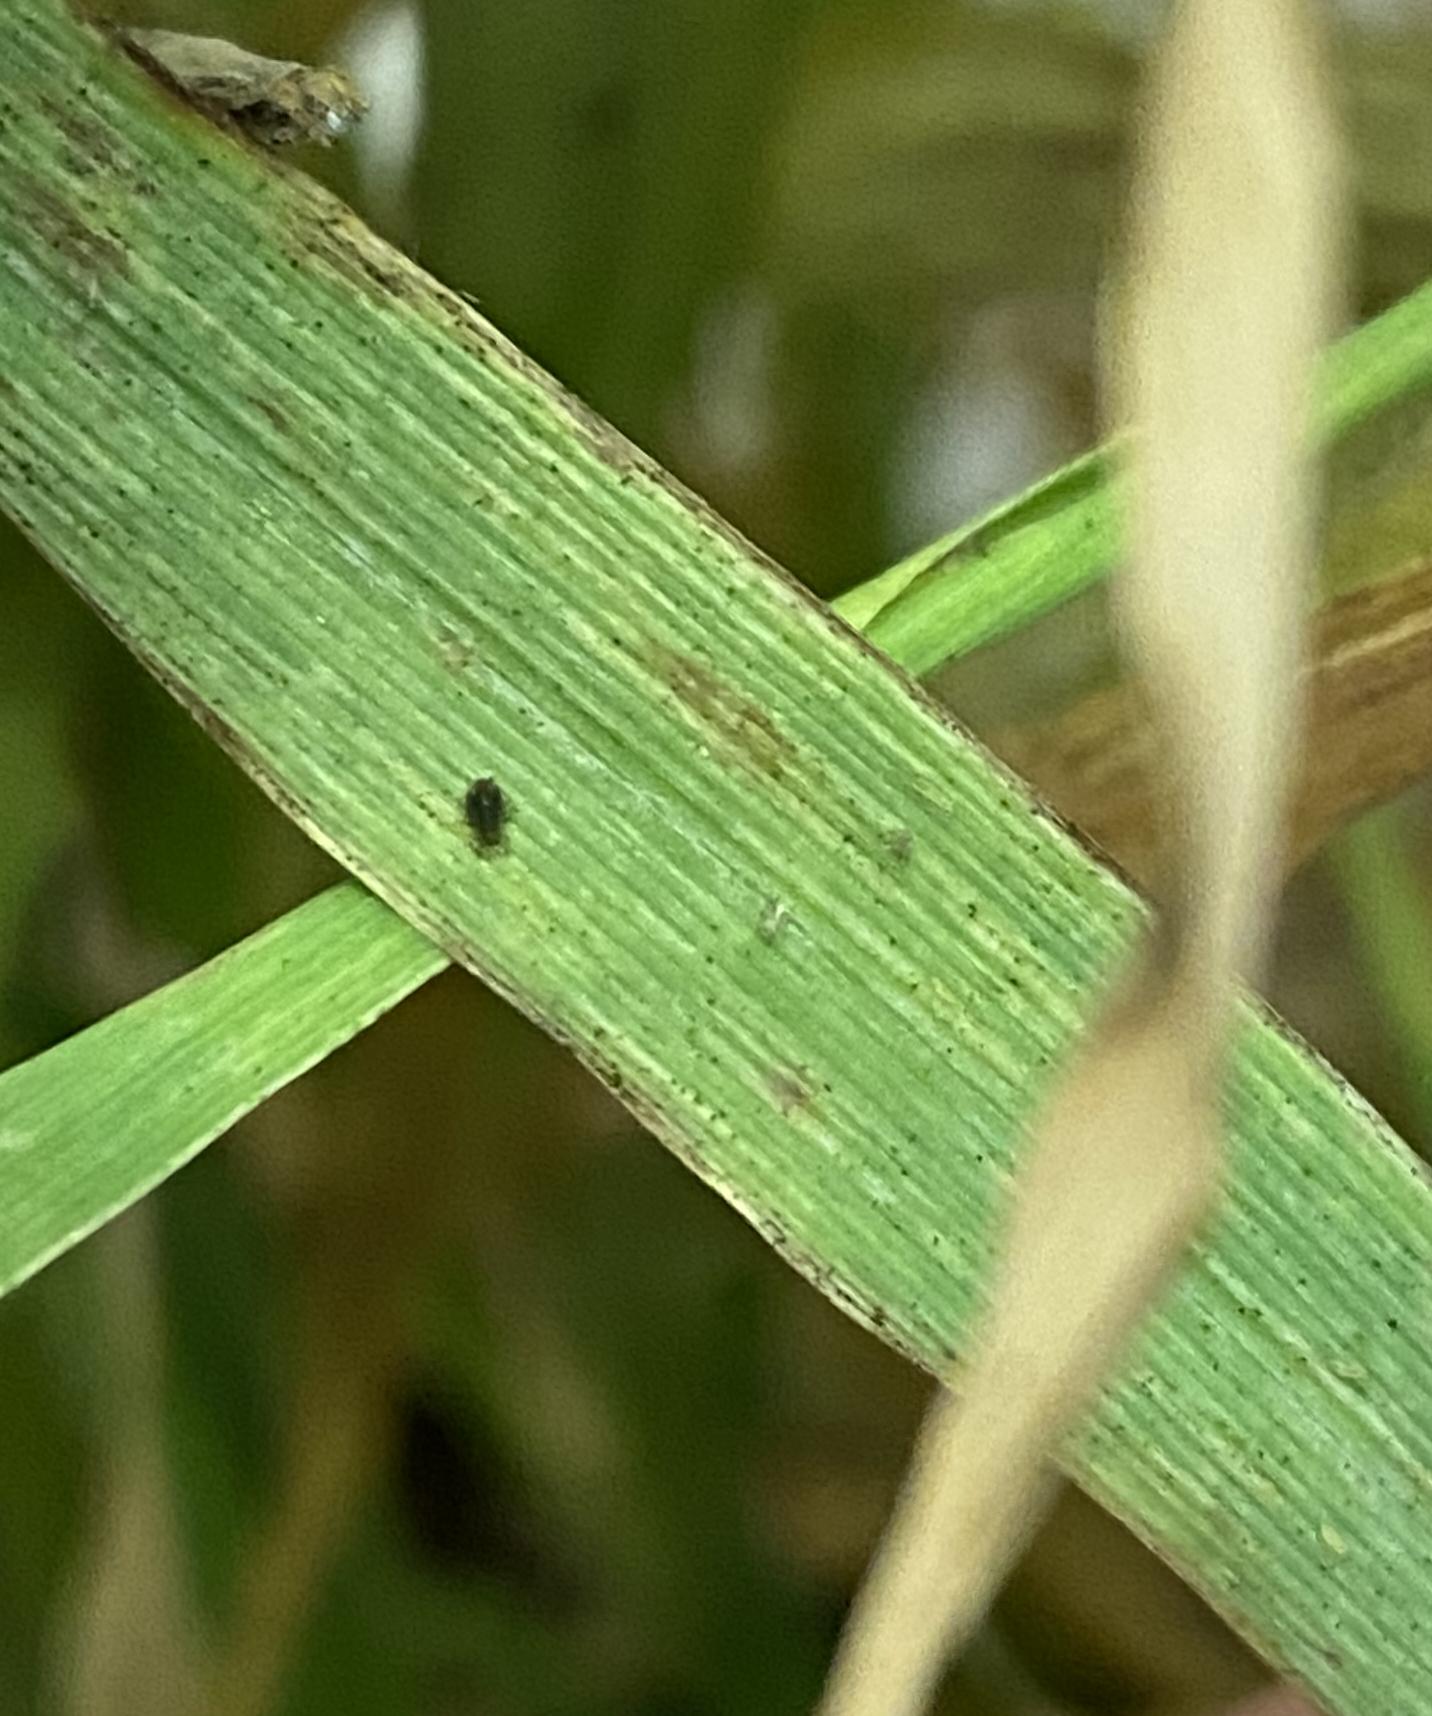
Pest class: bird_cherry_oat_aphid